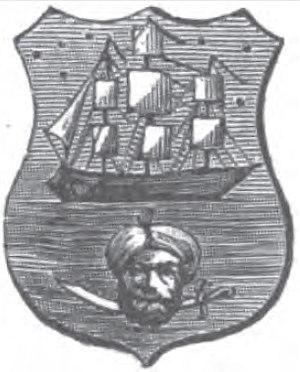
Barcelo est un patronyme médiéval originaire de la Seigneurie de Montpellier selon le Nobiliaire Majorquin de l'érudit espagnol Joaquin Bover ; origines reprises ou confirmées par plusieurs autres historiens et généalogistes. Montpelliéret et Montpellier sont rattachés au Royaume de France respectivement en 1293 et 1349. Ce patronyme s'est diffusé essentiellement dans les territoires de la Couronne d'Aragon, ainsi qu'en France et dans ses colonies d'Amérique du Nord puis d'Afrique du Nord, et également en Espagne et dans ses colonies d'Amérique latine et d'Asie du Sud-Est.